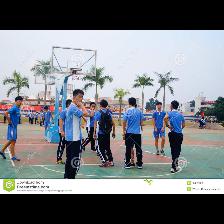
Label: Human